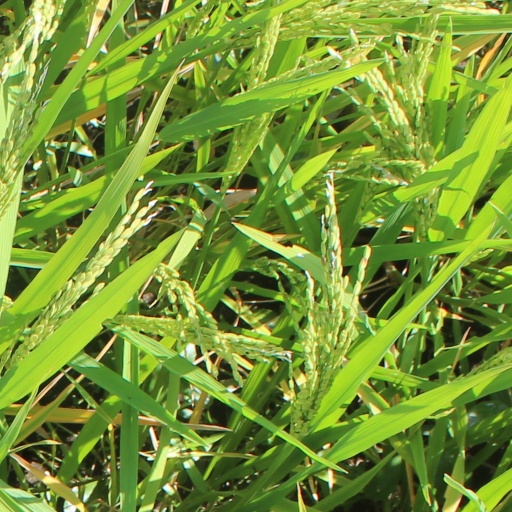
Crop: rice